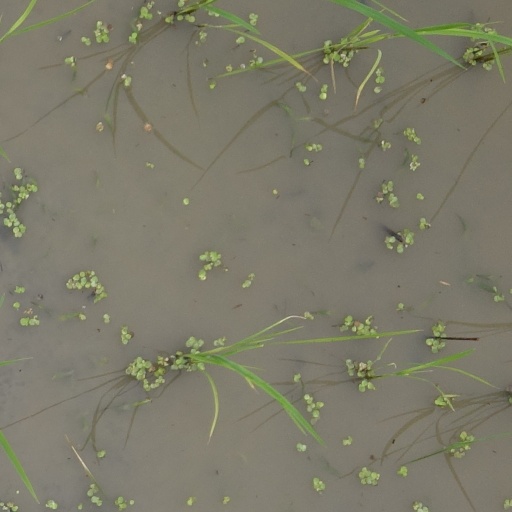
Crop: rice